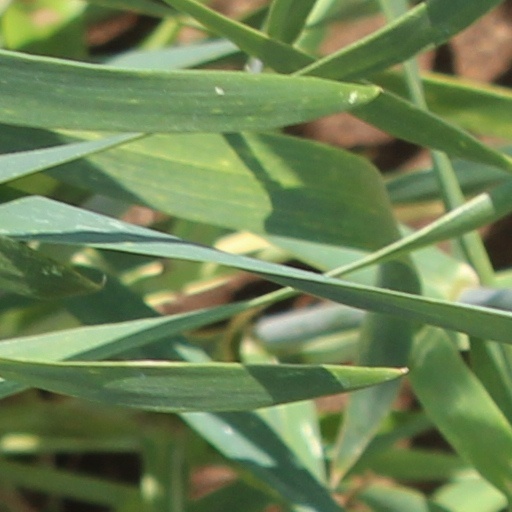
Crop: wheat